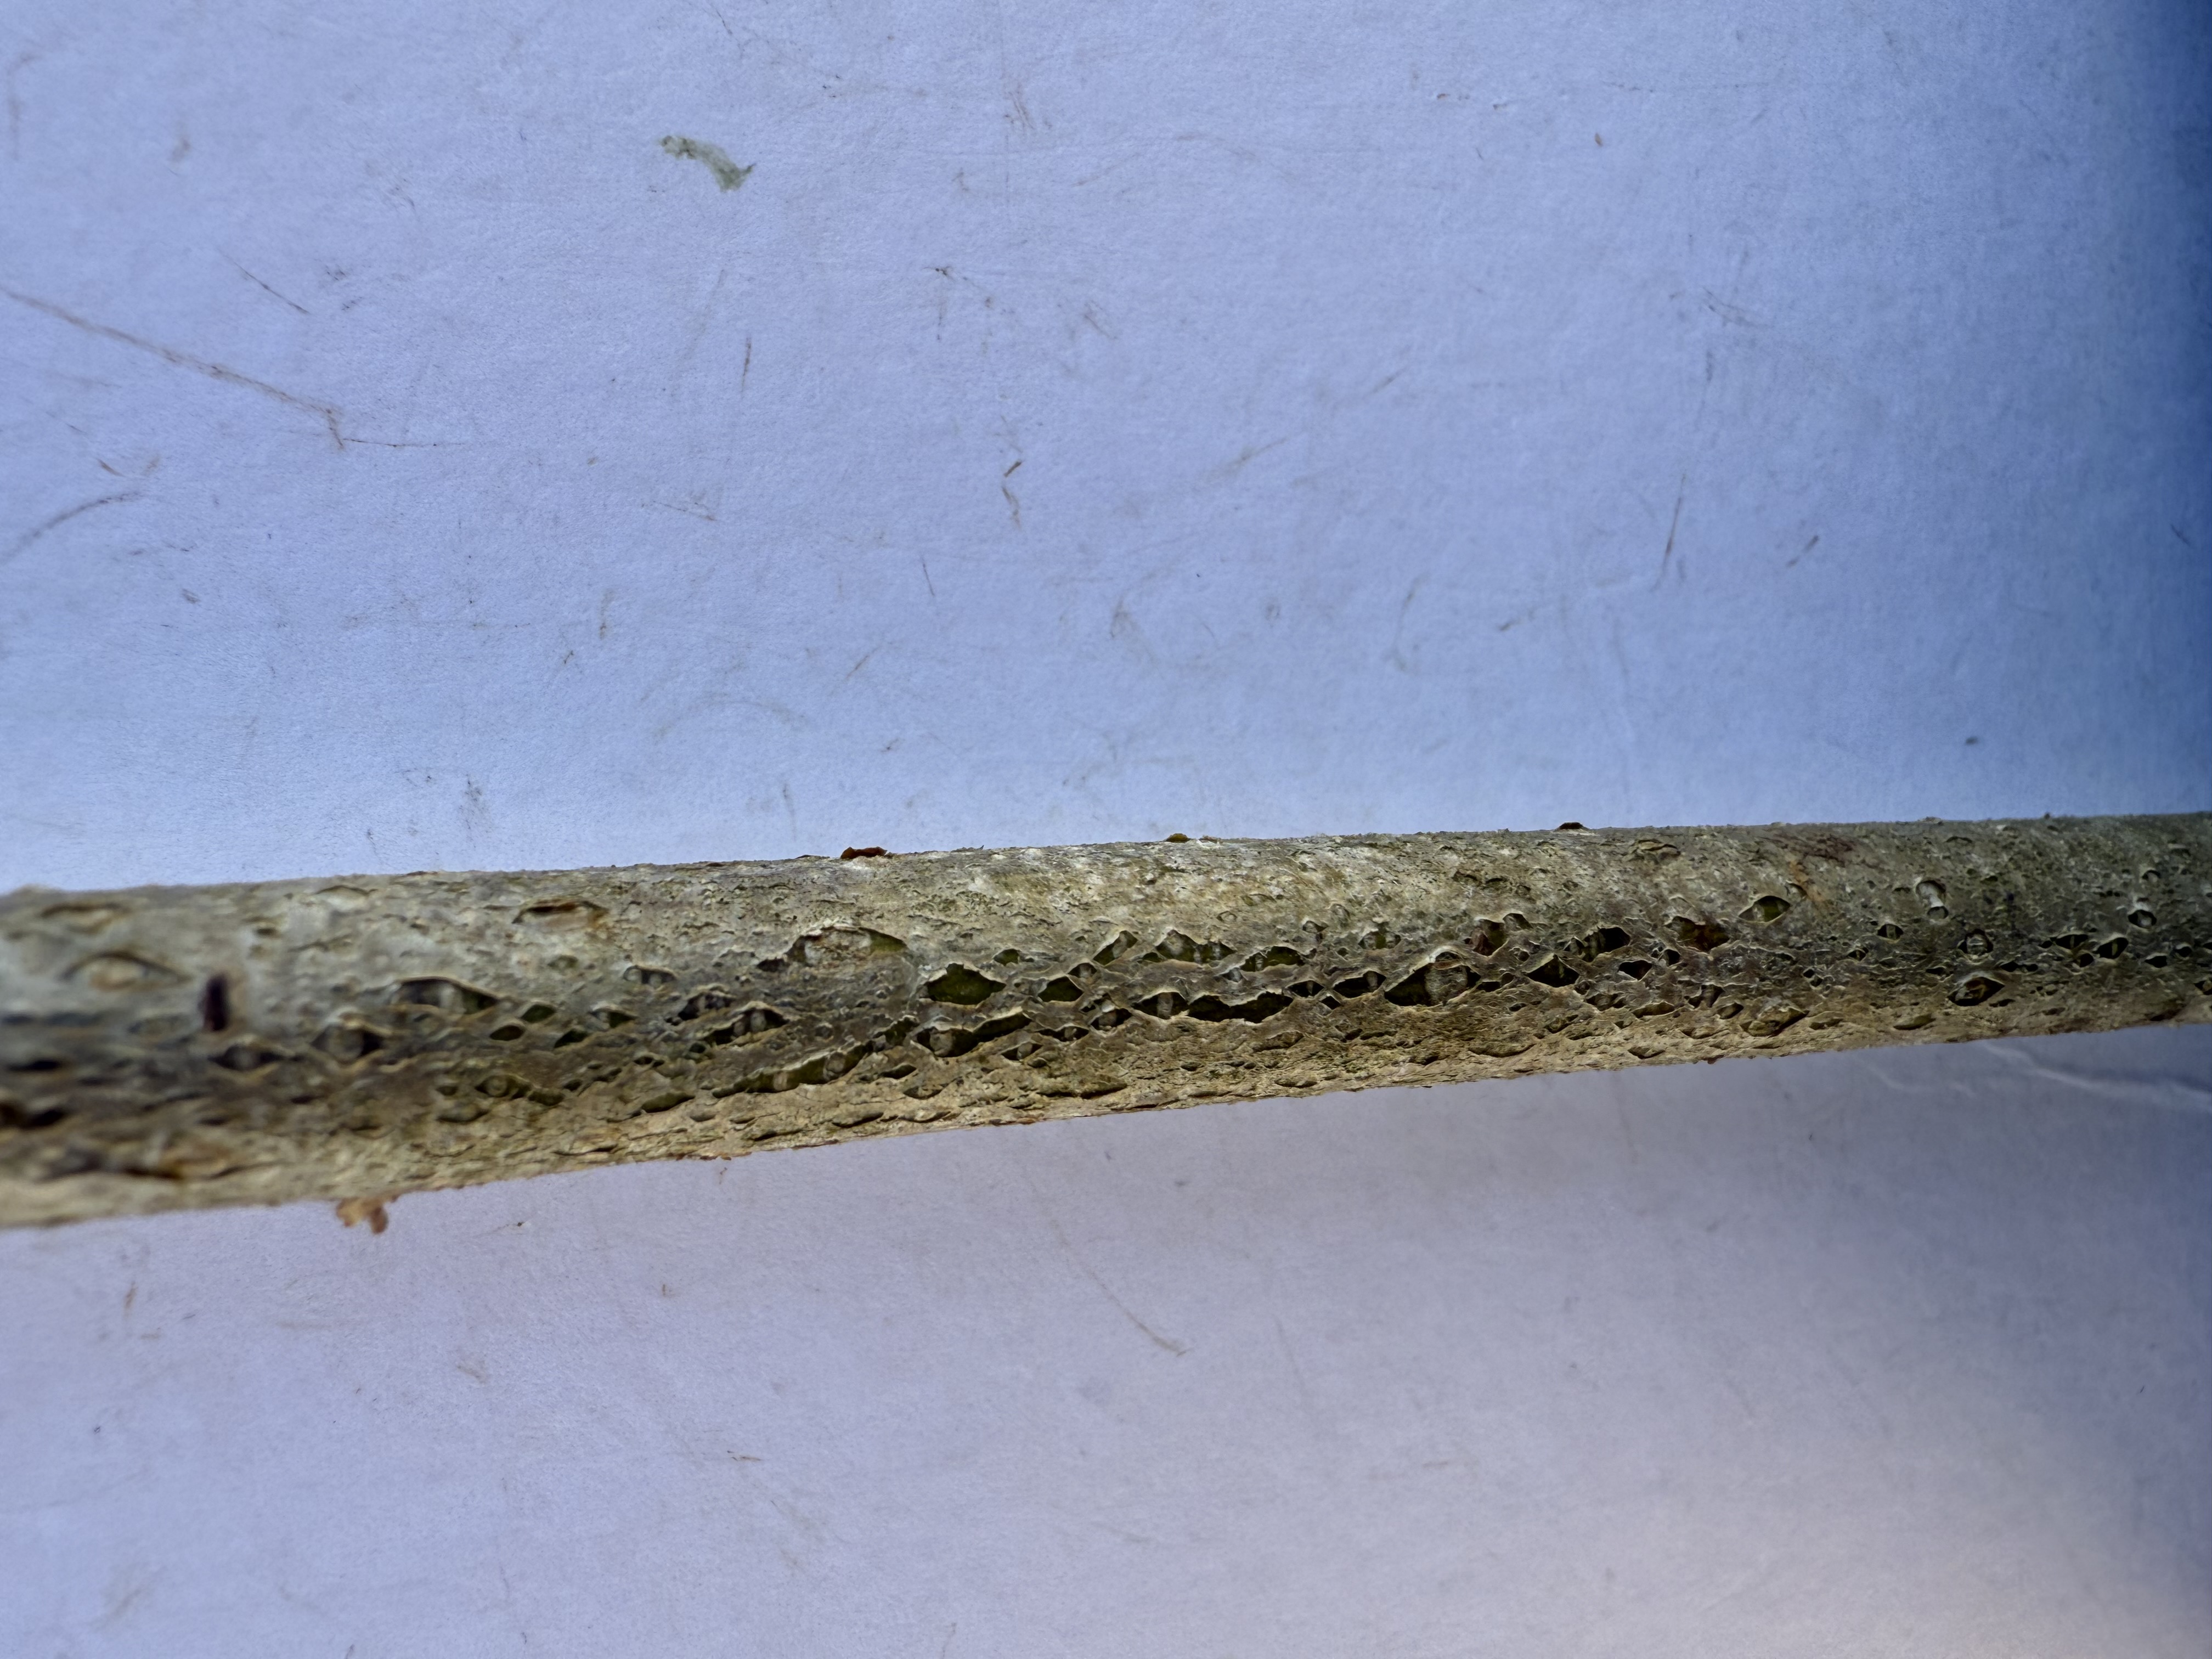
Variety: Hazelnut